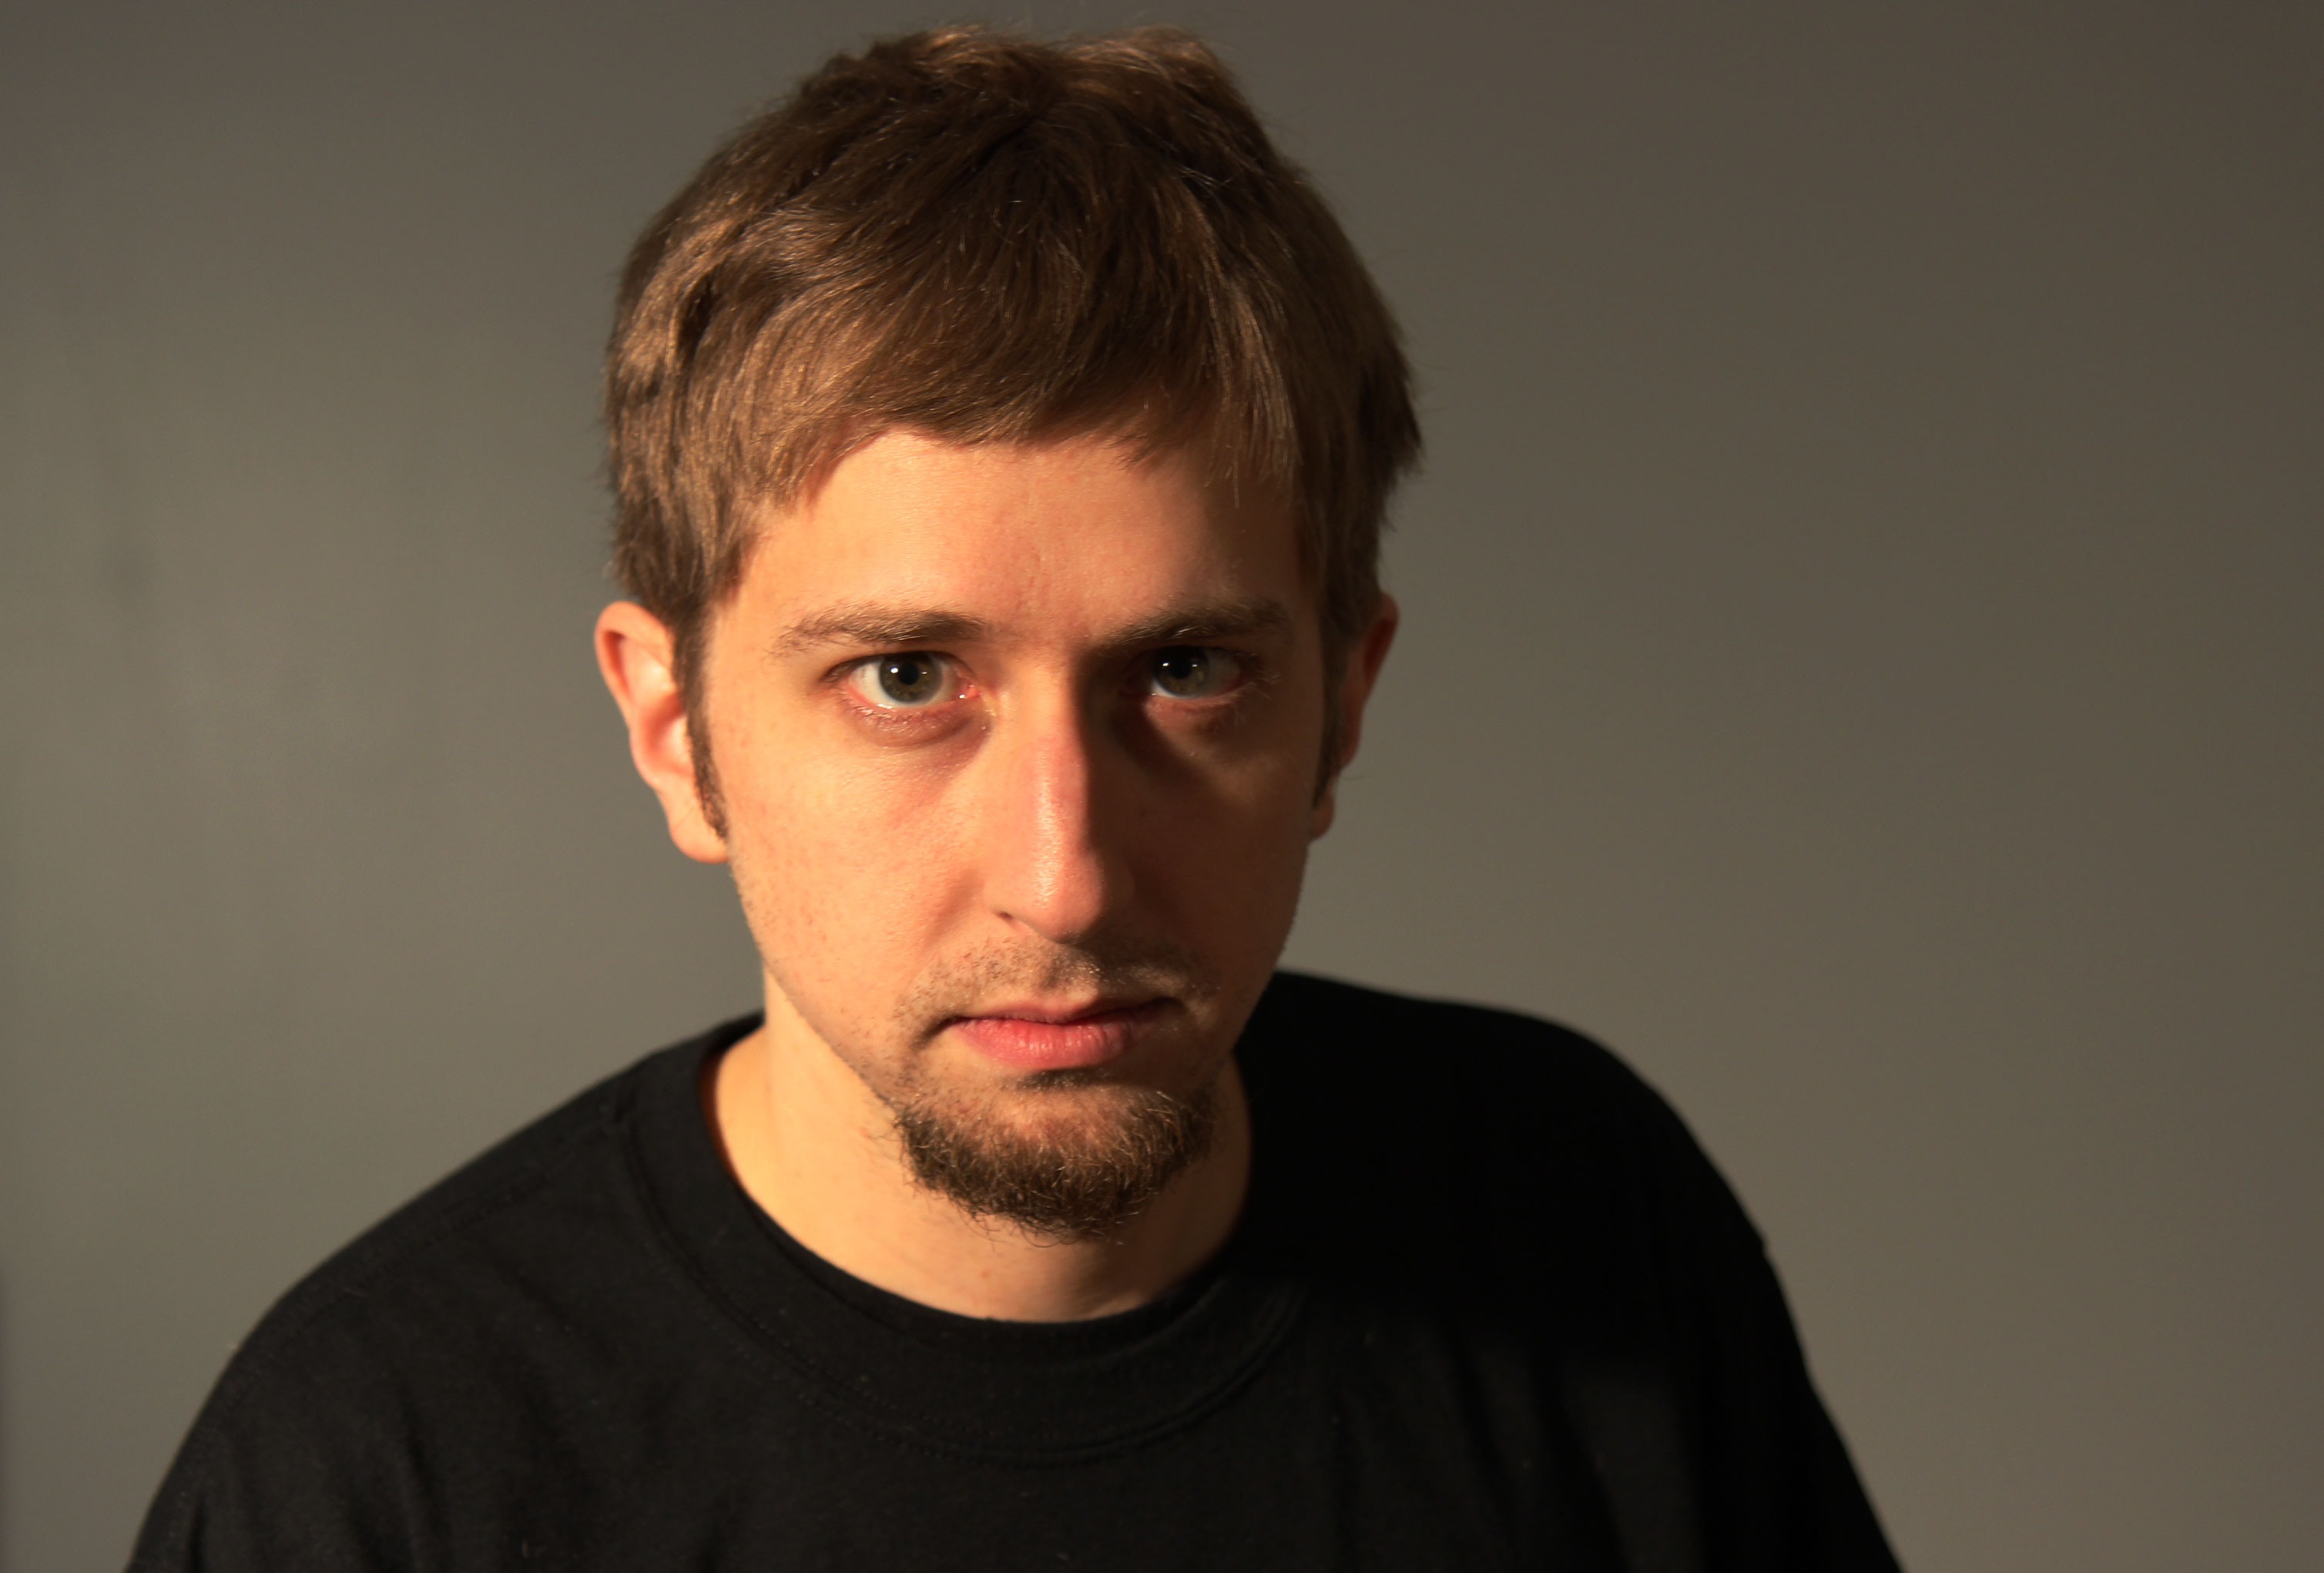
man, person, people, hair, male, portrait, hairstyle, beard, face, men, head, moustache, facial hair